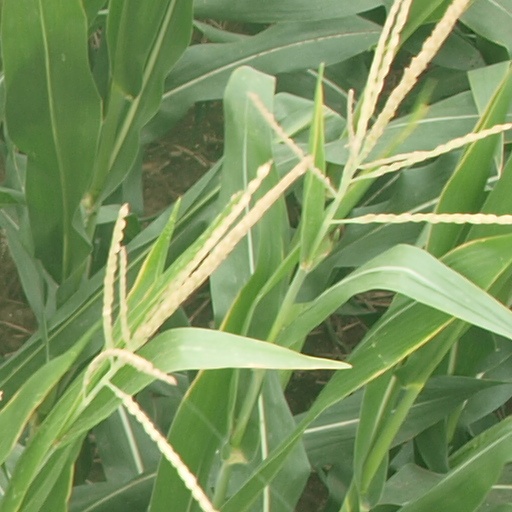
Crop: maize; corn